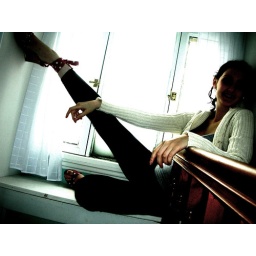
me and my shoes in my window seat